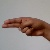
The image shows a hand gesture representing the letter 'H' in Indian Sign Language.